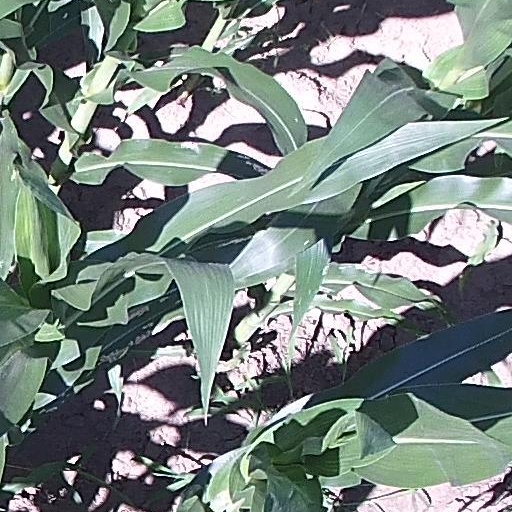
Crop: maize; corn